Diocletianopolis (Thrace)

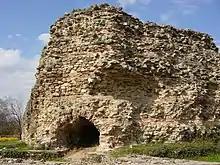
The city wall

The defensive walls are one of the very few examples that still stand at 11m close to their original height for the majority of their circuit. An additional, double, wall (as also was done uniquely at other Roman cities in Thrace) was built outside the northern section only where there was no exterior valley, to counter increasing threats from the Goths.